Theeb

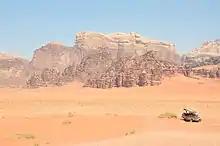
most of Theeb was filmed in Wadi Rum, in southern Jordan.

Bassel Ghandour wrote the script and shared it with Naji Abu Nowar with the idea to do a short film. Abu Nowar reverted and suggested this be a feature film, and from there the story begins. While preparing to do the film, Ghandour, Abu Nowar, and producer Rupert Lloyd spent a year in the desert living in Shakrieh village with the local community, learning the Bedouin lifestyle. Initially, the filmmakers planned to have women characters involved. This was hindered by the fact that they wanted to use non-professional actors and found no women from the Bedouin communities willing to act in a film. They considered bringing professional actresses but they did not know the Bedouin dialect, so the film would have lost some of its authenticity. Jack Fox as the British officer was the only professional actor involved; the Bedouins had never participated in any type of acting. Several workshops took place to prepare the Bedouin actors for the film, who were chosen by auditions.